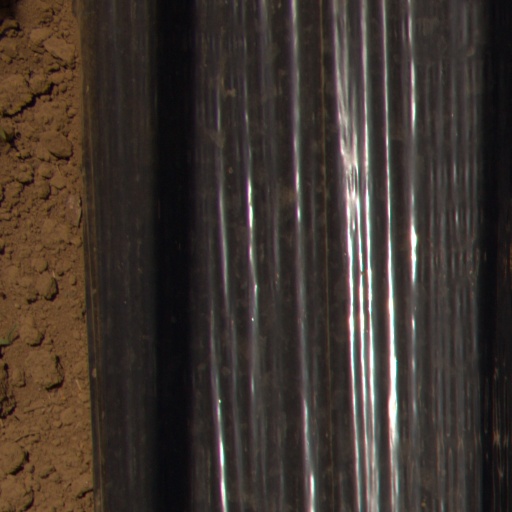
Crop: Jerusalem artichoke